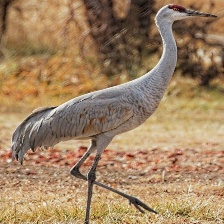
Species: SANDHILL CRANE
Scientific name: GRUS CANADENSIS
ImageNet parent category: crane